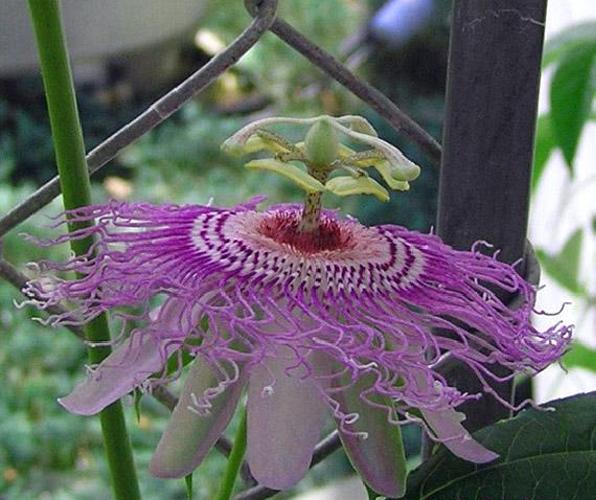
Label: passion flower